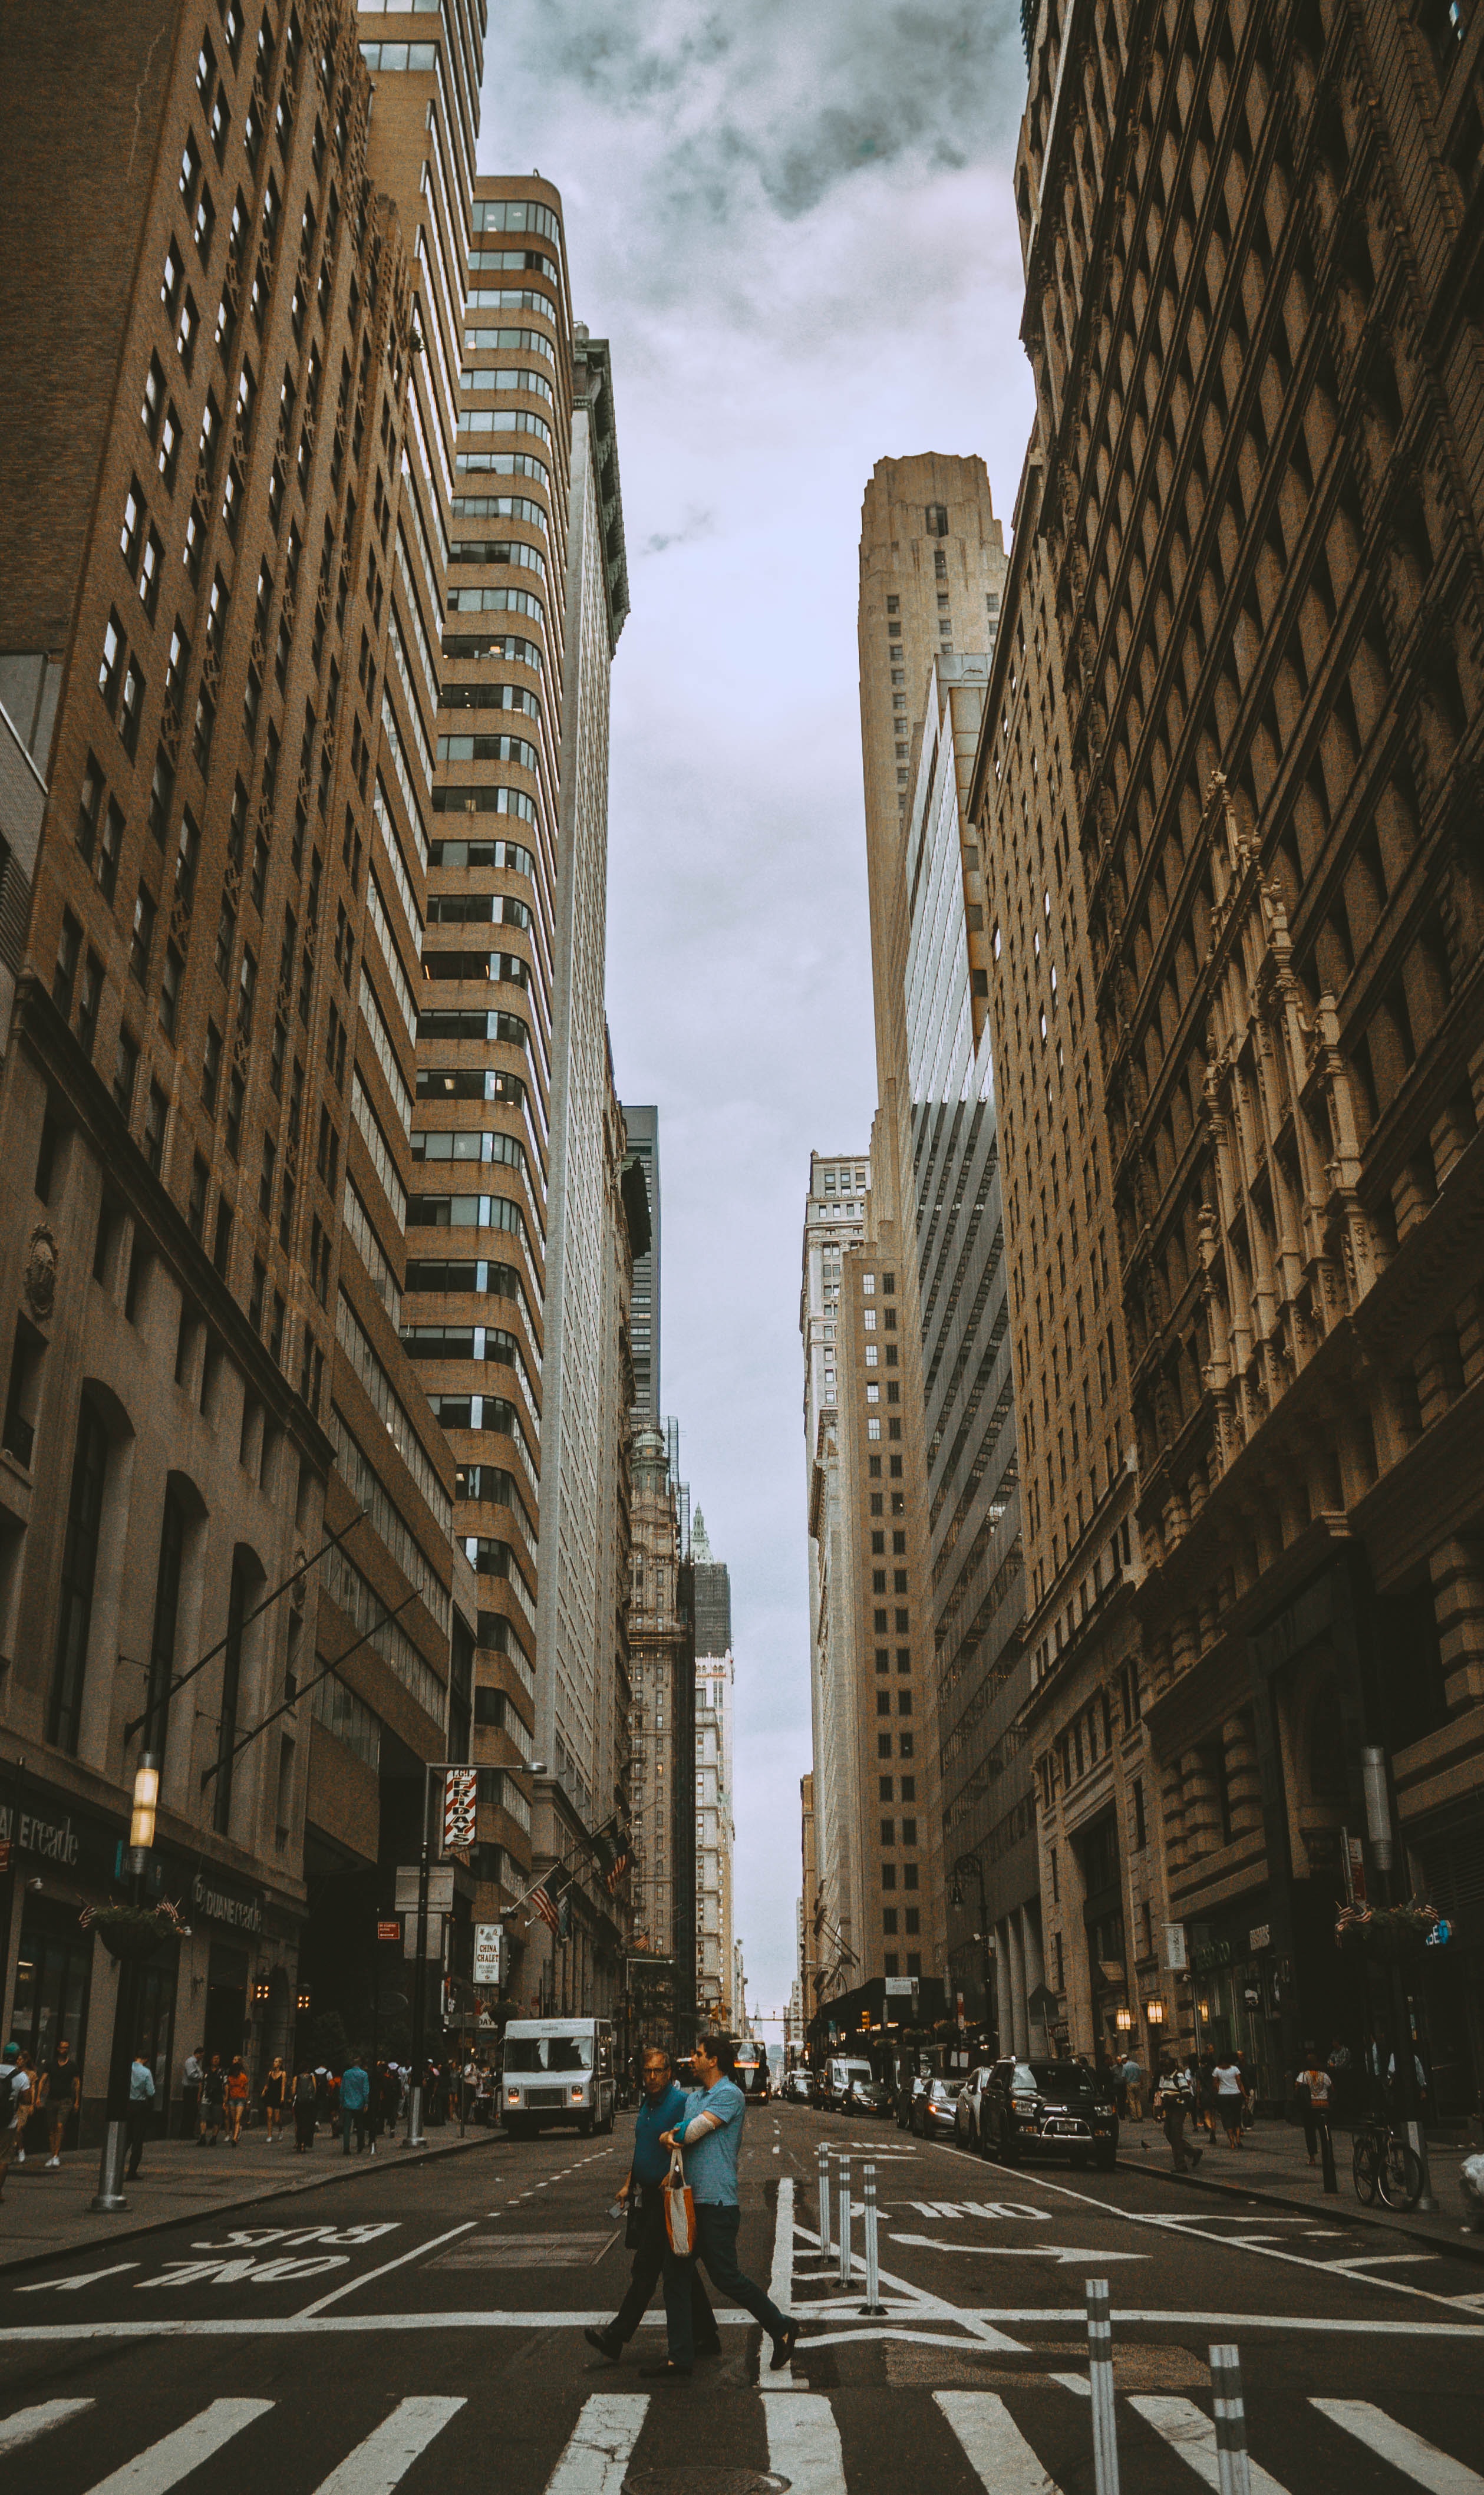
metropolitan area, urban area, metropolis, city, skyscraper, architecture, building, human settlement, daytime, landmark, street, downtown, town, tower block, snapshot, sky, infrastructure, neighbourhood, road, cityscape, thoroughfare, tower, pedestrian, mixed use, tree, photography, commercial building, reflection, traffic, condominium, metal